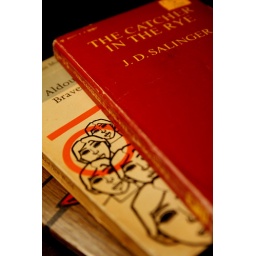
catcher in the rye (best book ever)A brave new world (haven't red yet)